Psychological astrology

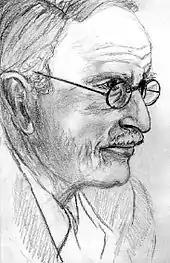
Carl Gustav Jung portrait

Several astrologers as well as psychologists pursued Jung's theories in their writings, teachings and practice. One of the first astrologers to combine Jungian psychology with astrology was Dane Rudhyar and his protégé, Alexander Ruperti. Rudhyar termed it "humanistic astrology," the subject of his monumental volume, "The Astrology of Personality", published in 1936. Psychological astrology, however became firmly established in the late 20th century with the books and lectures of Liz Greene and Stephen Arroyo who were both strongly influenced by the Jungian model. In 1983, Liz Greene and Howard Sasportas, a psychosynthesis psychotherapist, founded the Centre for Psychological Astrology in London.